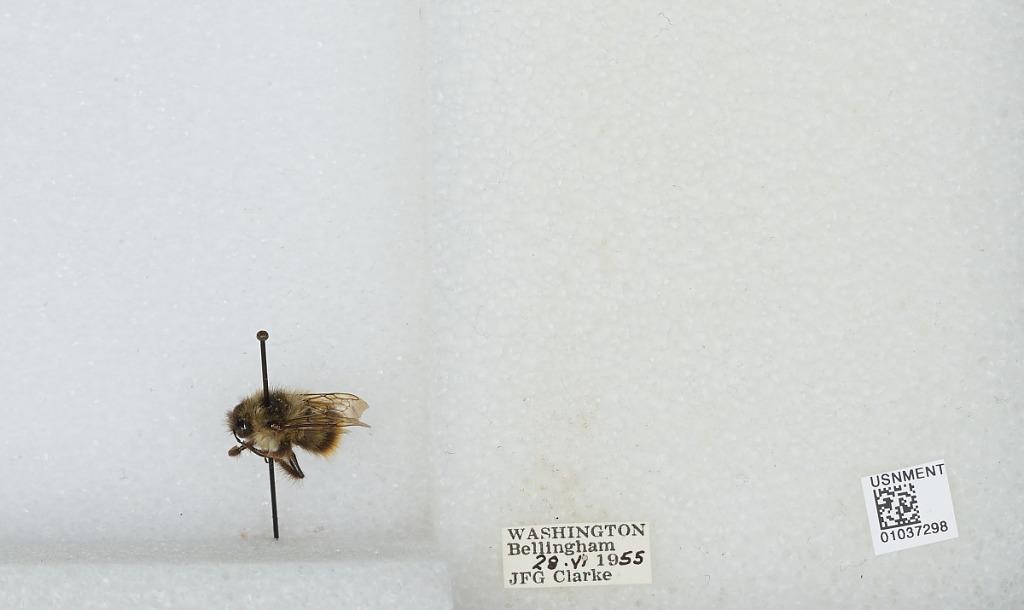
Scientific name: Bombus (Pyrobombus) mixtus Cresson
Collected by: J. Clarke
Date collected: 1955-6-28
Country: United States
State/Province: Washington
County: Whatcom
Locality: Bellingham
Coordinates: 48.7503, -122.475